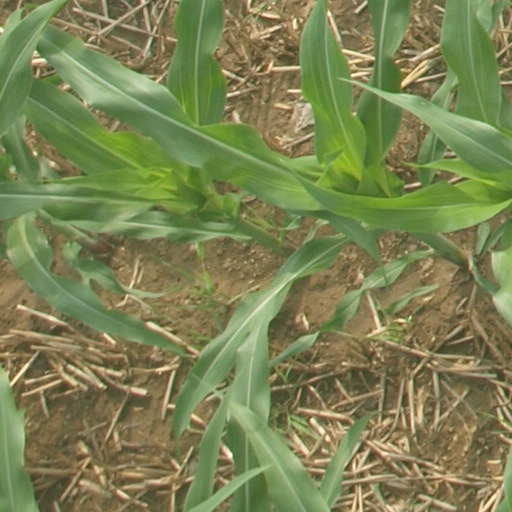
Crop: maize; corn